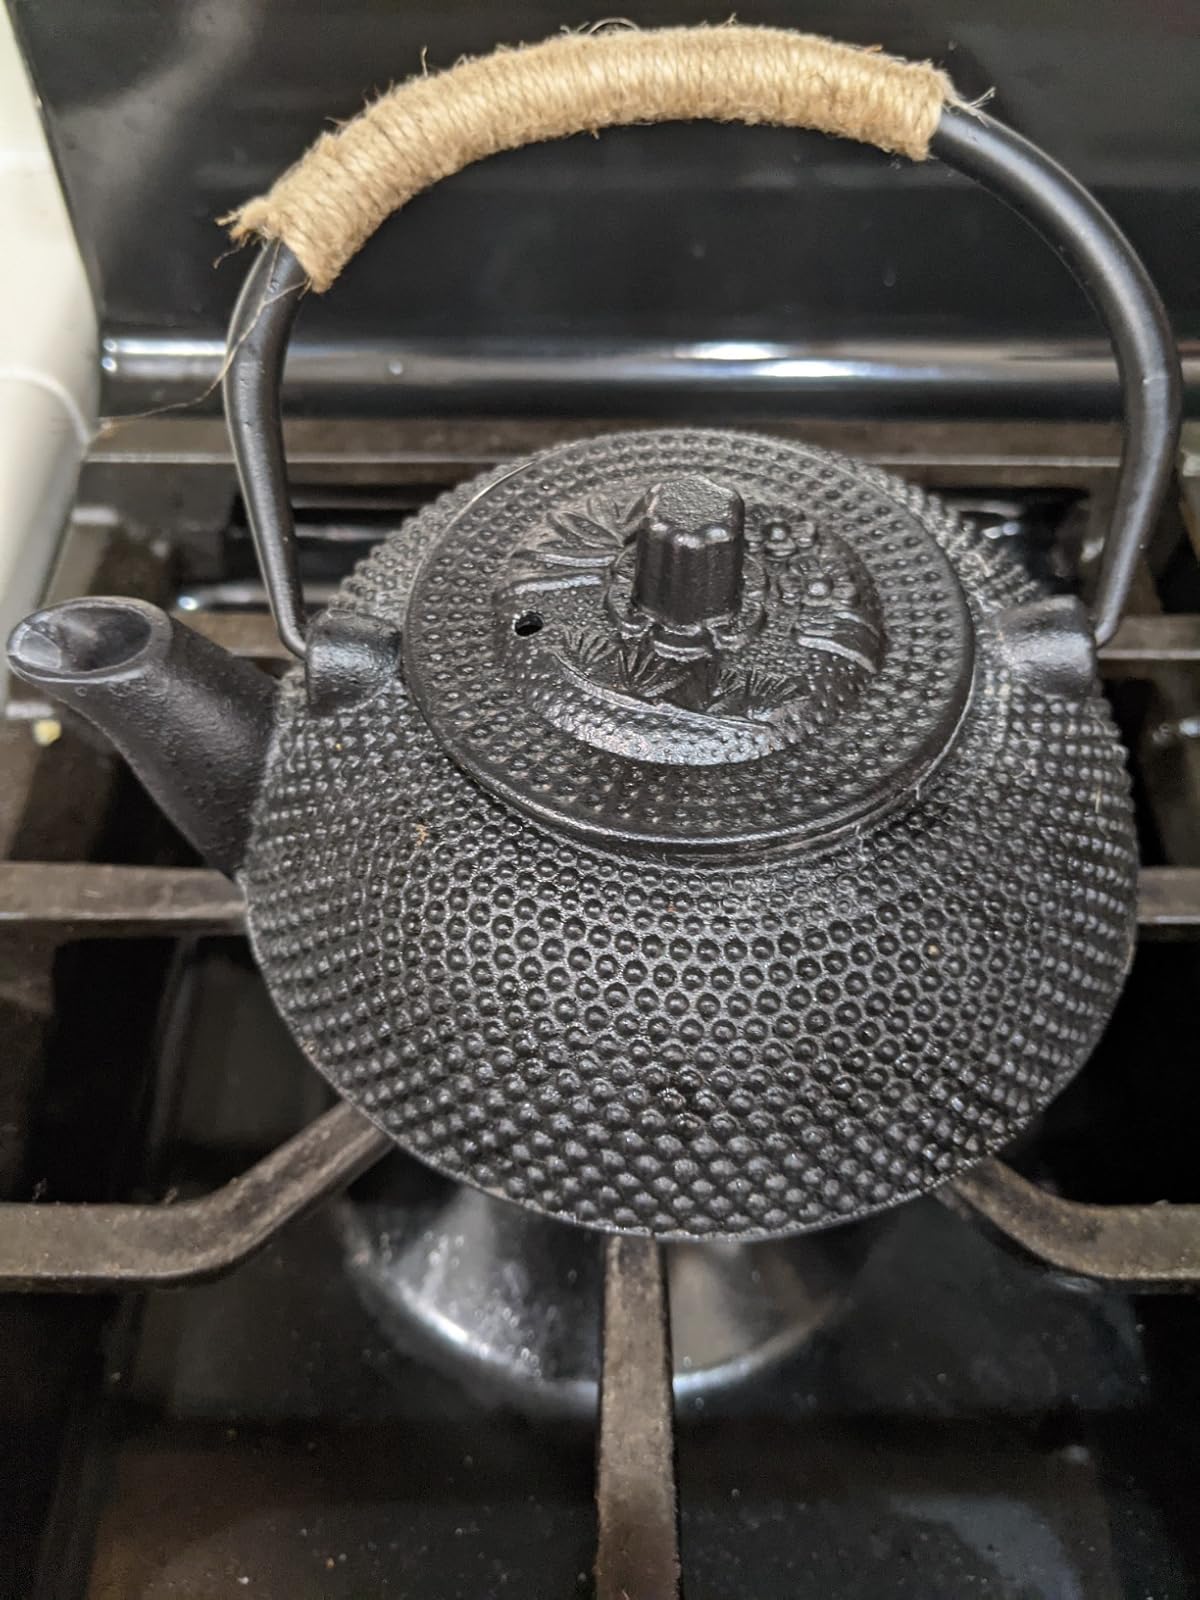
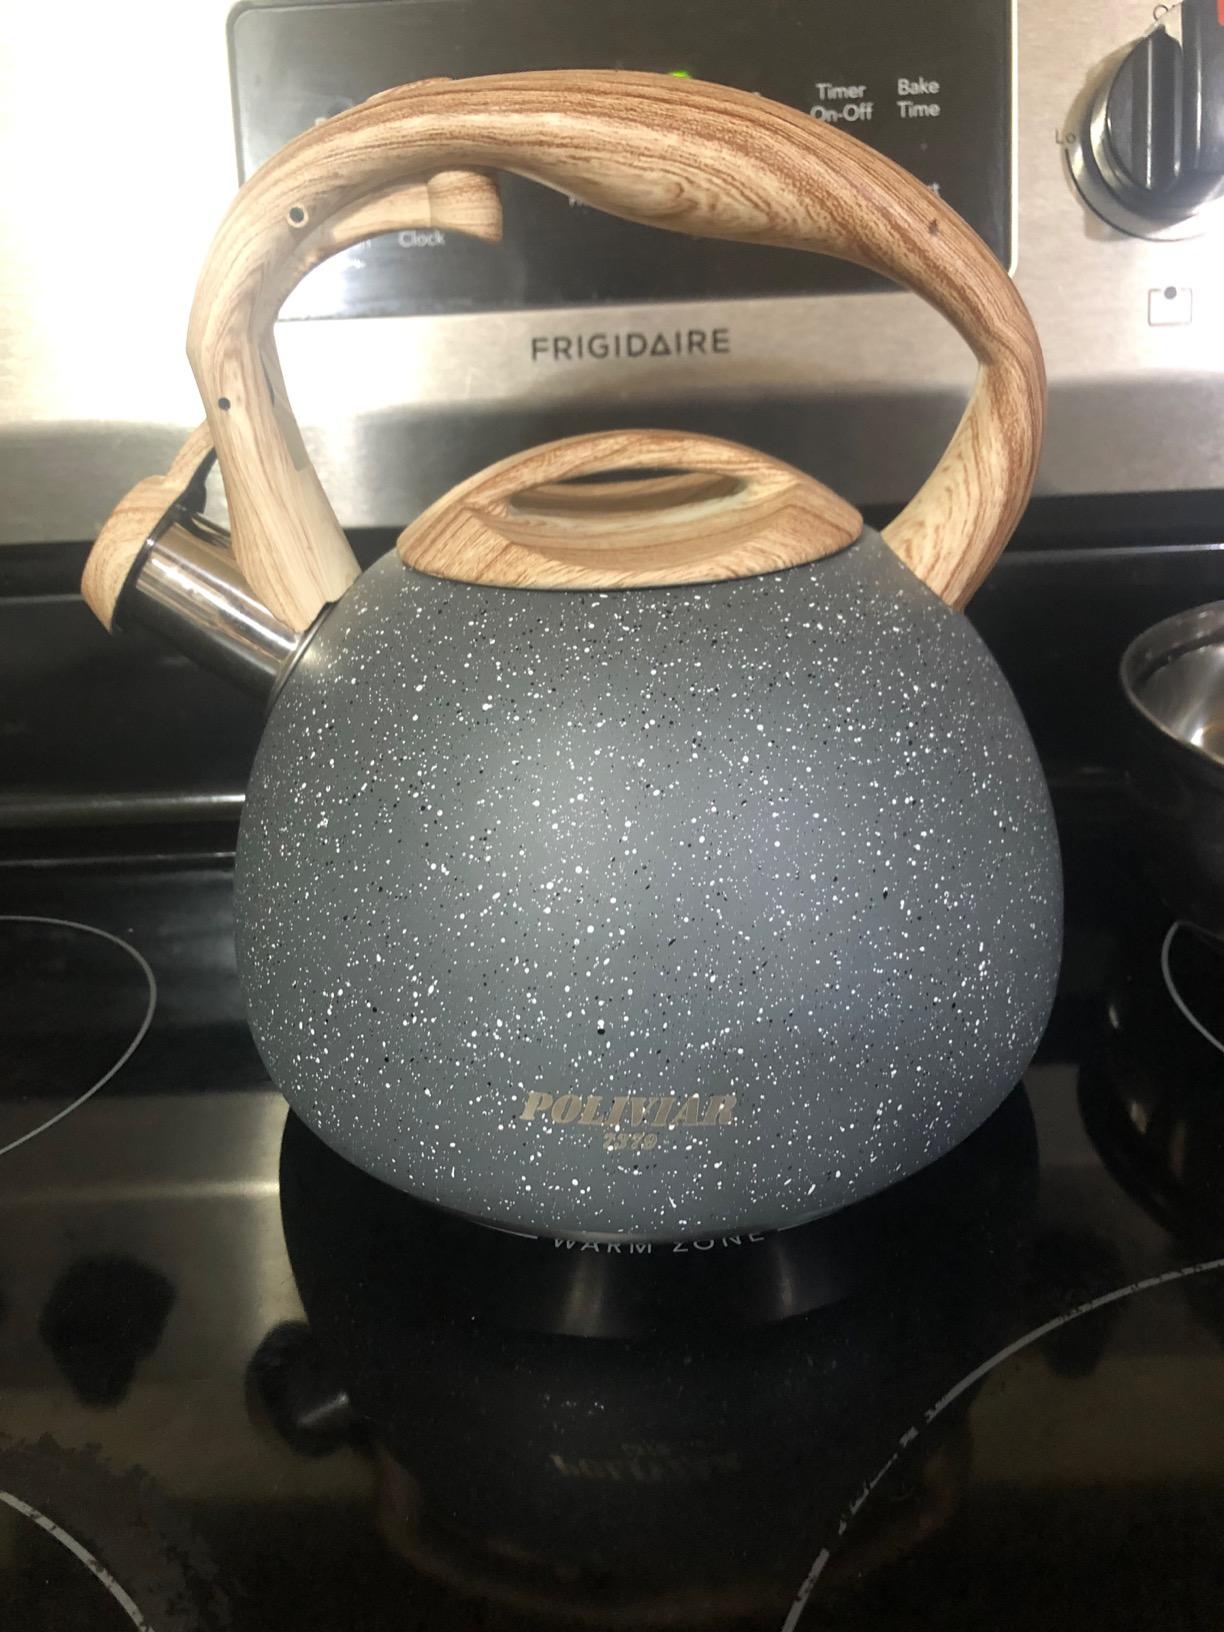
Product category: items_kettle
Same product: no